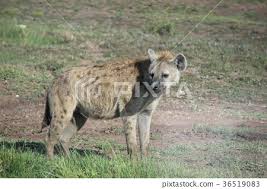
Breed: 211-n000025-African_hunting_dog